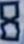
Number: 8